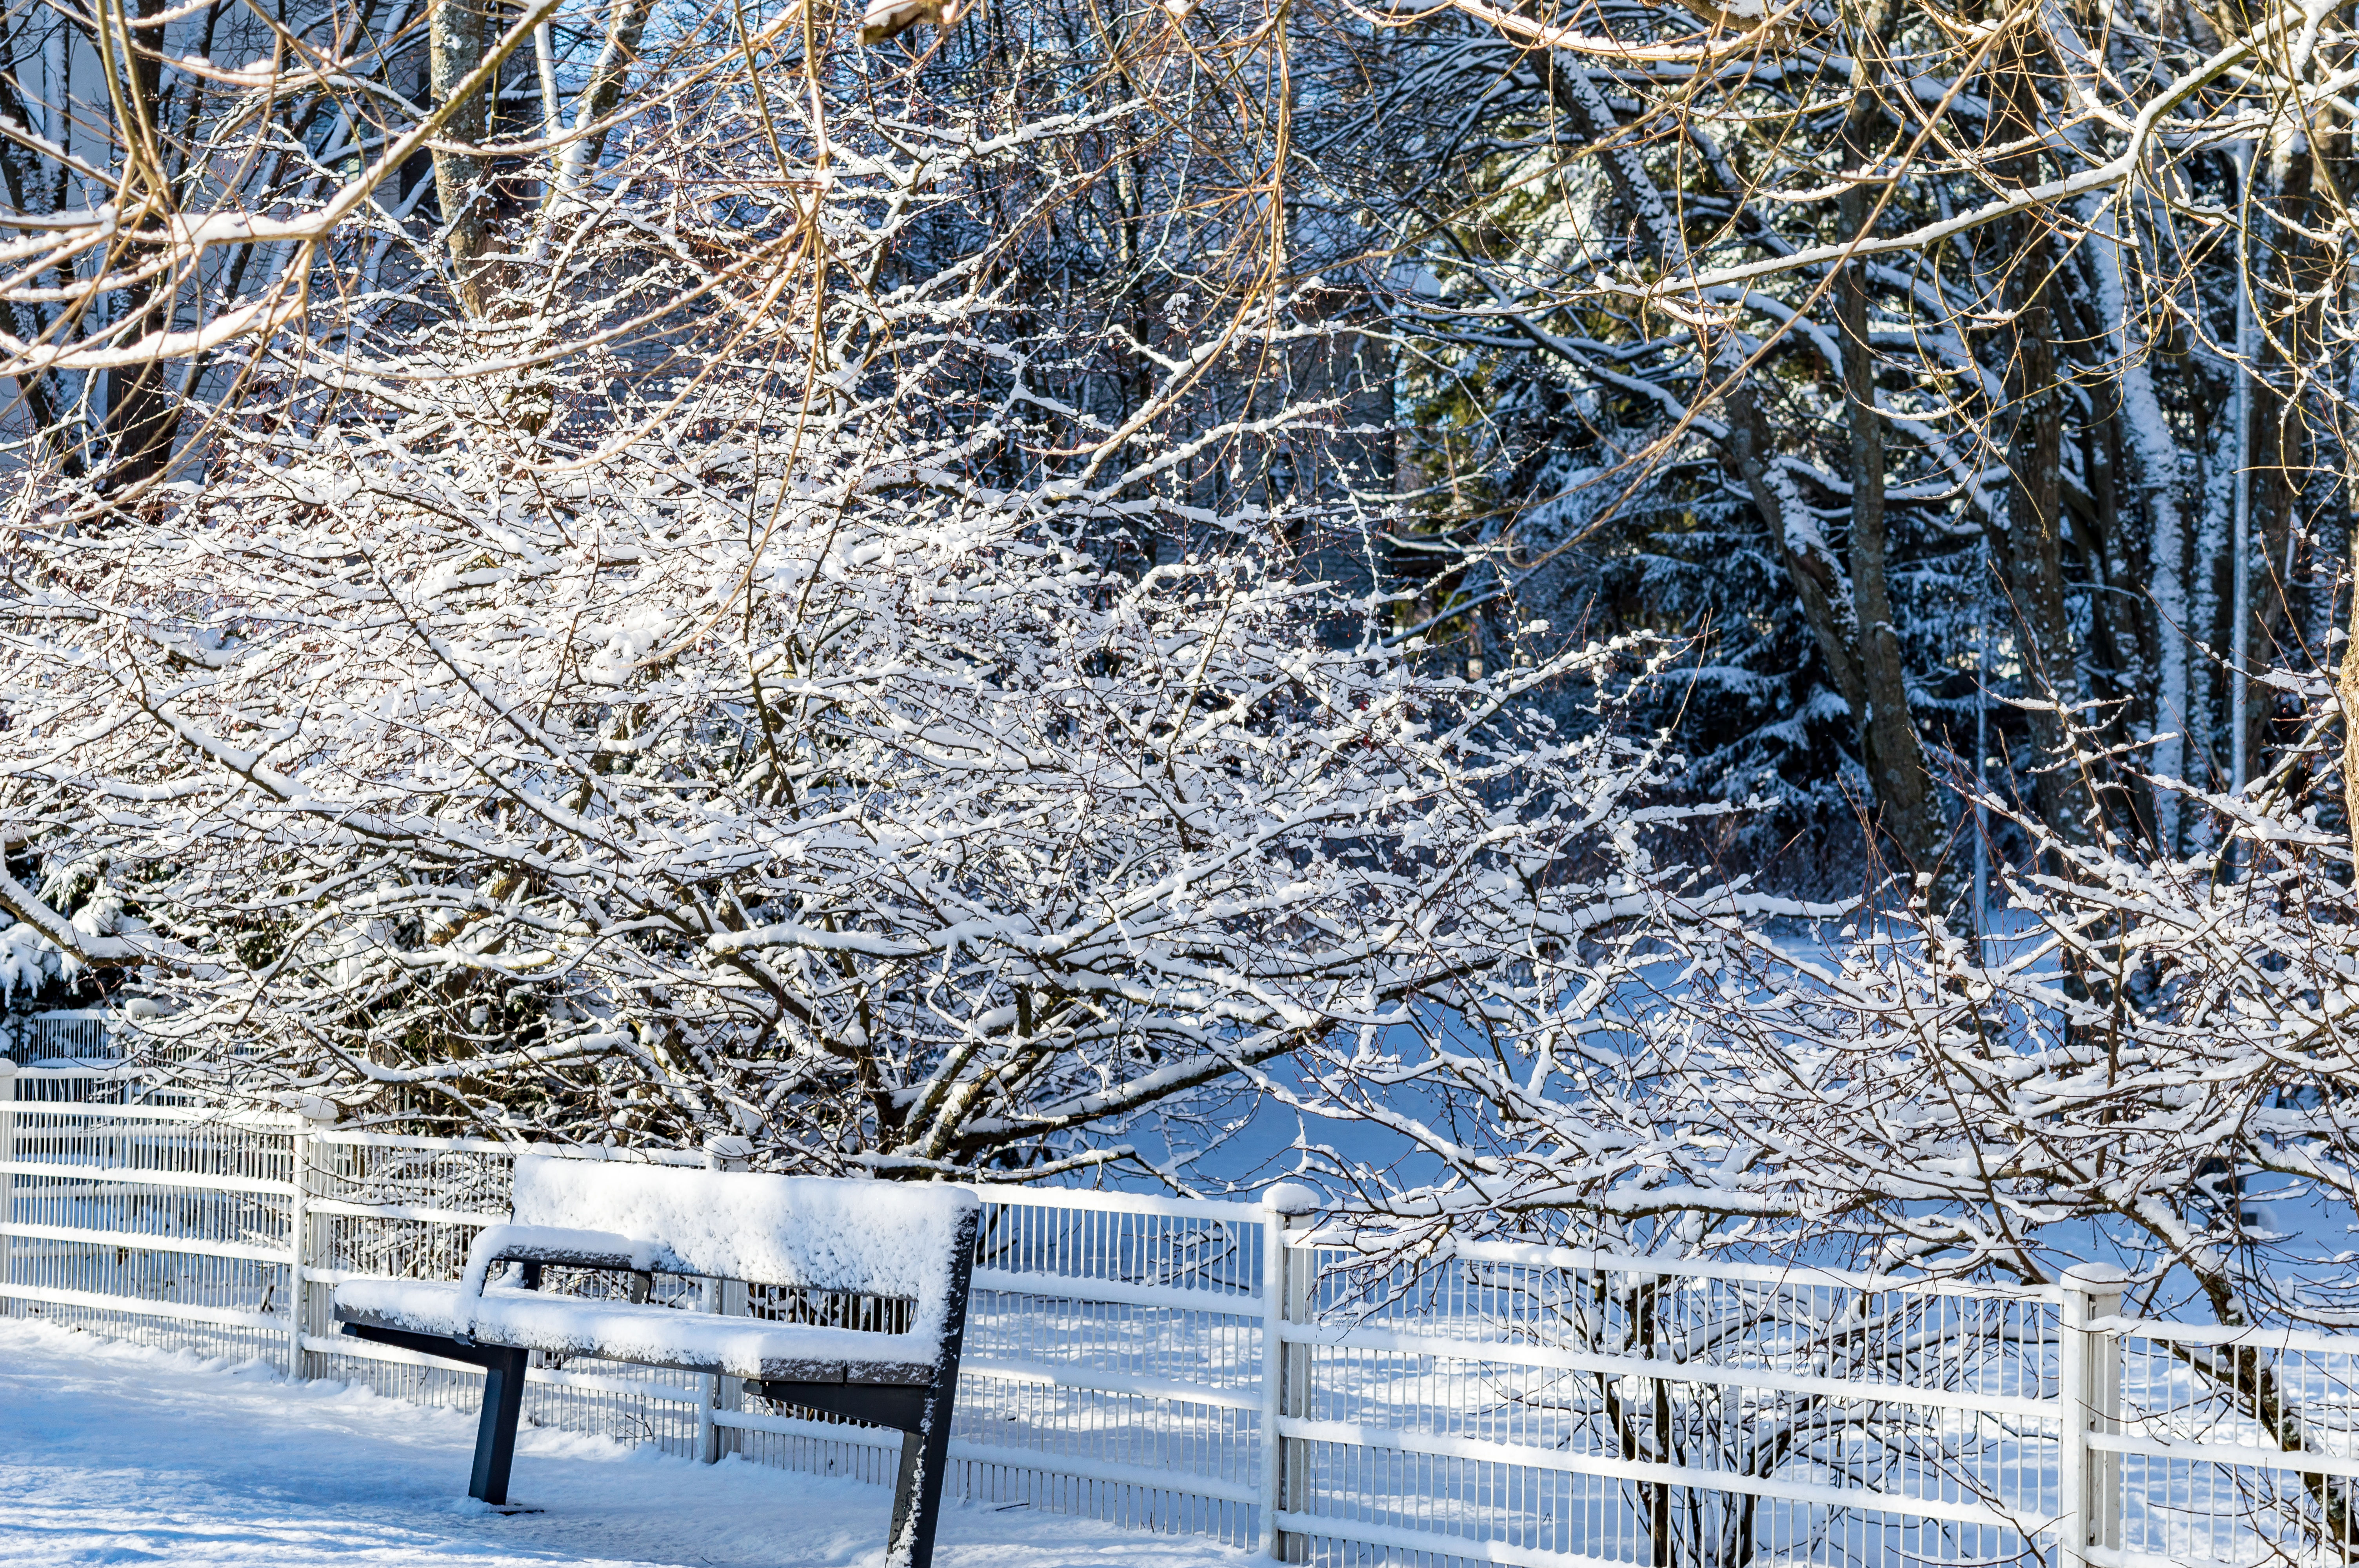
tree, branch, snow, winter, fence, bench, frost, bush, ice, park, weather, nikon, season, cool image, mm, finland, helsinki, d3200, i, f3556, freezing, 180550, pihlajam ki